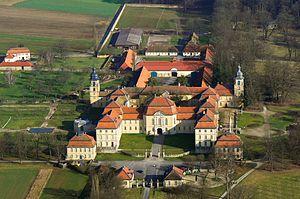
Le château de la Fasanerie est un château du XVIIIᵉ siècle, situé à 4 km de Fulda, en Allemagne. Ce château, de style baroque, fut construit entre 1730 et 1757, pour servir de résidence d'été aux princes-abbés de Fulda.